Vineyard Church (Dresden)

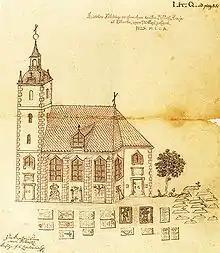
The old Pillnitz castle church before its demolition in 1723, drawing of the Hosterwitz and Pillnitz priest Johann Christoph Rüdinger

Pillnitz was parished to Hosterwitz since the beginning of the 16th century and formed the parish Hosterwitz-Pillnitz since the Reformation. For church services, the inhabitants of the village of Pillnitz went to the Schifferkirche Maria am Wasser. In 1569, Christoph von Loss (1548-1609), who later became the head prince of Elector Christian I and a court councillor, acquired the Pillnitz manor, which soon led to conflicts with the Hosterwitz parish priest. In 1579, Christoph von Loß approached the chief consistory of the Protestant church in Dresden to enforce the construction of an "independent private church as a place of worship and burial." The foundation stone for the so-called Pillnitz Palace Church "Zum Heiligen Geist" was laid on May 8, 1594. A late Gothic building with a 30-meter-high tower was erected and completed in 1596. The consecration of the first Pillnitz church was performed by the then Dresden superintendent Polykarp Leyser. The village of Pillnitz now formed a parish independent of Hosterwitz.